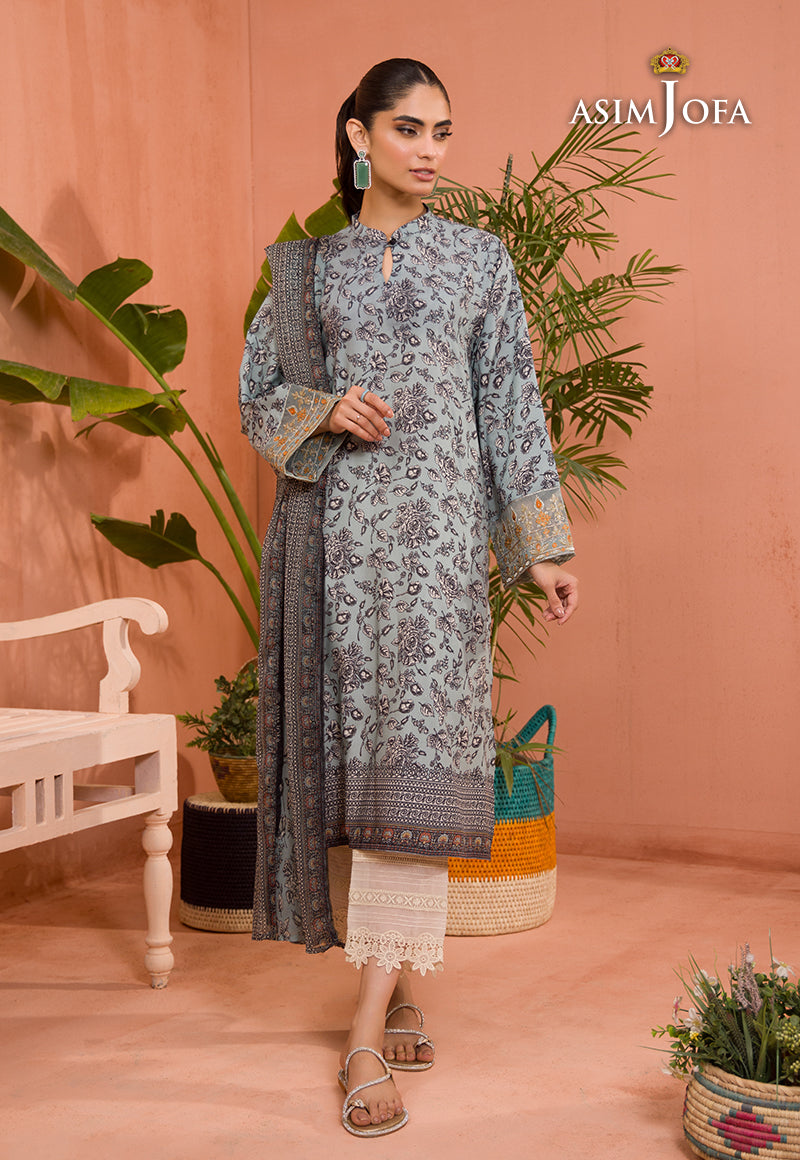
blue multi embroidered suit